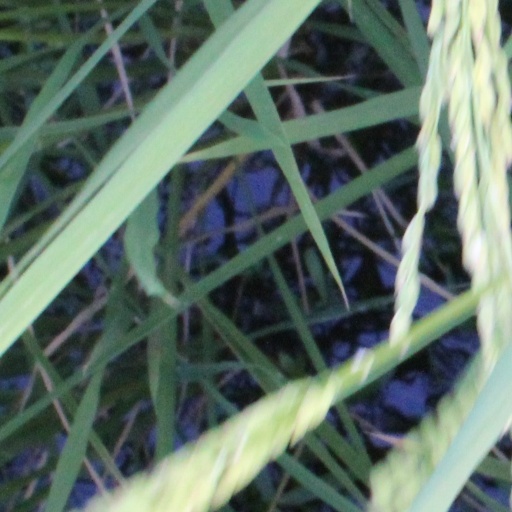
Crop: rice